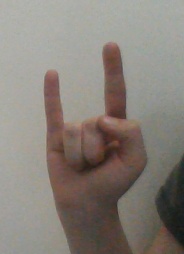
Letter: la